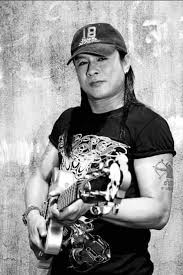
ธันวา ราศีธนู

| name = ธันวา ราศีธนู
| image = ธันวา ราศีธนู.jpg
| background = solo_singer
| birth_name = ธันวา กวีศิลปะ
| birth_place = อำเภอศรีบุญเรือง จังหวัดหนองบัวลำภู
| death_place = เทศบาลนครสมุทรปราการ|โรงพยาบาลสมุทรปราการ จังหวัดสมุทรปราการ ประเทศไทย
| genre = เพลงลูกทุ่ง เพื่อชีวิต ร็อก
| occupation = นักร้อง นักดนตรี นักแต่งเพลง
| years_active = พ.ศ. 2544–2564
| label = ไลท์มีเดียบางกอกอาร์สยามคาวาบูม มิวสิค
ธันวา กวีศิลปะ เป็นที่รู้จักในชื่อ ธันวา ราศีธนู (9 ธันวาคม พ.ศ. 2513 – 7 กันยายน พ.ศ. 2564) เป็นนักร้องลูกทุ่งและเพื่อชีวิตชายชาวไทย และเป็นศิลปินในสังกัดอาร์สยาม มีผลงานเป็นที่รู้จัก เช่น "ไก่ตาฟาง", "กิ้งก่าทอง", "กบเฒ่า" และ "11 ร.ด." เป็นต้น
== ประวัติ ==
ธันวาเกิดเมื่อวันที่ 9 ธันวาคม พ.ศ. 2513 ที่อำเภอศรีบุญเรือง จังหวัดอุดรธานี (ปัจจุบันขึ้นกับจังหวัดหนองบัวลำภู) เขาเป็นคนสุดท้องจากพี่น้องทั้งหมด 3 คน มารดาเสียชีวิตด้วยโรคมะเร็ง เป็นเหตุให้เขาจบการศึกษาแค่ชั้นประถมศึกษาปีที่ 6 และไม่มีโอกาสได้ศึกษาต่อในระดับที่สูงขึ้นไป เขาจึงไปทำงานเป็นเด็กท้ายรถสายศรีบุญเรือง - ขอนแก่น เป็นเวลา 2 ปี เปิดประวัติ ธันวา ราศีธนู นักร้องลูกทุ่งชื่อดัง เจ้าของสร้างชื่อ ไก่ตาฟาง ต่อมาบิดามีภรรยาใหม่ เขาและพี่น้องได้ย้ายไปอาศัยอยู่จังหวัดเพชรบูรณ์ตามบิดา แต่เขาไม่สามารถเข้ากับครอบครัวใหม่ของบิดาได้ เขาจึงตัดสินใจเข้าสู่กรุงเทพมหานครเพื่อสู้ชีวิตและเดินตามความฝัน เขาไปทำงานเป็นลูกจ้างทั่วไป จนกระทั่งเขาได้พบกับเพื่อนเก่าที่เคยเป็นนักดนตรี เขาและเพื่อนจึงร่วมก่อตั้งวงทานตะวัน (วงดนตรี)|ทานตะวันขึ้นมา เมื่อเวลาผ่านไป สมาชิกวงต่างแยกย้ายกันไป ส่วนเขานั้นยังคงเดินตามฝันในฐานะอาชีพนักร้องและนักดนตรี
== วงการบันเทิง ==
เขาออกผลงานสตูดิโออัลบั้มถึง 3 ชุด โดยใน พ.ศ. 2544 เขาได้ออกอัลบั้มชุด "แผ่ราศี" มีเพลง "หัวอกแม่" ที่บอกเล่าเรื่องราวเกี่ยวกับมารดาของเขา หลังจากนั้นใน พ.ศ. 2545 เขาได้ออกอัลบั้ม "นักสู้ของแม่" และ พ.ศ. 2547 ได้ออกอัลบั้ม "วันที่ฉันรอ" จัดจำหน่ายโดยไลท์มีเดียบางกอก
พ.ศ. 2549 เขาประสบความสำเร็จจากผลงานเพลง "ไก่ตาฟาง" เปิดประวัติ “ธันวา ราศีธนู” นักร้องสู้ชีวิต ทำเพลง “ไก่ตาฟาง”พลิกโด่งดังชั่วข้ามคืน โดยได้รับความนิยมจากทางภาคใต้มาก่อน จนกระทั่งสถานีวิทยุลูกทุ่งมหานครได้เปิดเพลงดังกล่าว กว่าจะมีวันนี้ "ธันวา ศรีธนู" คนดังที่จากไปเพราะโควิด ทำให้เพลงของเขาเป็นที่รู้จักไปทั่วประเทศรวมถึงประเทศเพื่อนบ้าน สิ้น ‘ธันวา ราศีธนู’ เจ้าของบทเพลงไก่ตาฟาง ติดโควิด-19 เสียชีวิตในวัย 51 ปี
ต่อมาเขาได้เป็นศิลปินสังกัดอาร์สยาม มีผลงานเพลงเป็นที่รู้จักเป็นจำนวนมาก อาทิ "กิ้งก่าทอง", "ฉันไม่ใช่ยกทรง", "ลาโง่", "กบเฒ่า", "ปลาไหล", "11 ร.ด.", "ควาย" เป็นต้น นอกจากนี้ เขาได้ร่วมมือกับพี่สาวเปิดธุรกิจเย็นตาโฟที่จังหวัดปทุมธานีเมื่อ พ.ศ. 2560 ลูกทุ่งเพื่อชีวิต “ธันวา” หันมาขายเย็นตาโฟ
== การเสียชีวิต ==
ในเดือนสิงหาคม พ.ศ. 2564 เขาติดเชื้อโรคโควิด-19 และเสียชีวิตในวันที่ 7 กันยายน พ.ศ. 2564 เวลา 23:00 น. ที่ โรงพยาบาลคามิลเลียน กรุงเทพมหานคร สิริอายุได้ 50 ปี ด่วน นักร้องดัง ธันวา ราศีธนู ติดโควิดเสียชีวิต ช็อกวงการ “ธันวา ราศีธนู” เจ้าของเพลงดัง “ไก่ตาฟาง” เสียชีวิตด้วยโรคโควิด-19! โดยการเสียชีวิตของเขานั้นมีคนในวงการรวมถึงแฟนเพลงร่วมแสดงความอาลัยเป็นจำนวนมาก เช่น บ่าววี บ่าววี กล่าวคำอำลา ธันวา ราศีธนู ครั้งสุดท้าย ยกเป็น ต้นแบบนักร้องยุคเพลงใต้ดิน สุดเศร้าอาลัย ธันวา ราศีธนู เจ้าของเพลงดัง ไก่ตาฟาง เสียชีวิตแล้ว, ภัควรรธน์ พิสิษวุฒิรัชต์|ภัควรรธน์ ลีละเมฆินทร์ มีพิธีฌาปนกิจศพในวันเดียวกันที่วัดท่าซุงทักษินาราม อำเภอบางไทร จังหวัดพระนครศรีอยุธยา ประมวลภาพพิธีฌาปนกิจ "ธันวา ราศีธนู" หลังเสียชีวิตจากโควิด-19 พิธีฌาปนกิจ “ธันวา ราศีธนู” ครอบครัว คนสนิท ร่วมส่งครั้งสุดท้าย
== ผลงานเพลง ==
=== สังกัด มีเดียบางกอก ===
==== ชุดที่ 1 แผ่ราศี (20 เมษายน 2544) ====
#หัวอกแม่
#กระต่ายหมายจันทร์
#อับดุล
#วอนสาวสารคาม
#คิดถึงบ้าน
#หนึ่งก็พอ
#เดินตามฝัน
#คืนเหงา
#แทงใจ
#กำลังใจของเพื่อน *ทุกชุดทุกเพลงแก้ไขและเพิ่มเติมข้อมูลโดยดาว
==== ชุดที่ 2 นักสู้ของแม่ (ตุลาคม 2545) ====
# เธอยังมีฉัน
# ดอกไม้ไร้เดียงสา
# จ้าวแห่งฝัน
# หมาจนตรอก
# นักสู้ของแม่
# เกินใจจะทน
# ใจจน คนเชย
# ช้ำรักลงใต้
# แรกพบก็อกหัก
# จากใจ ชายผู้แพ้
# มะลิลา
==== ชุดที่ 3 วันที่ฉันรอ (ตุลาคม 2547) ====
# คลีนิครองเท้า
# อ้อมกอดอีสาน
# คำของแม่
# ฉันคนเลว ver 1
# วันที่ฉันรอ
# น้ำตากาดำ
# หนุ่มใต้สาวอีสาน
# บทเพลงถึงเธอ
# ข้าวก้นบาตร
# ชายชรากับกองขยะ
# น้ำตาเพื่อน
# ฉันคือกำลังใจ
==== ชุดที่ 4 ตำนานนักสู้ (กุมภาพันธ์ 2549) ====
# ตำนานนักสู้
# สหาย
# เมียชาวบ้าน
# วายร้ายหัวใจ
# กาในกรุง
# เดินตามฝัน
# แม่คอย
# ลูกอีสาน
==== แรงใจจากแม่ (มีนาคม 2550) ====
# รักไซร์ทำพันนี้
# ไก่ตาฟาง
# จากใจสู่ใจ
# คนดนตรีบนเขาใหญ่
# แรงใจจากแม่
# แค่นี้ก็สุขใจ
# แห่นางแมว
# หนึ่งในดวงใจ
# ขอแค่ได้รัก
# ใครซักคนบนเส้นทางฝัน
# เสียงจากคนไกล
# รอยน้ำตา
==== สายเลือดนักสู้ (เมษายน 2551) ====
# พ่อของแผ่นดิน
# ลาโง่
# สาปส่ง
# เผื่อฟลุ๊ค
# สายเลือดนักสู้
# ใจมอซอ
# สะตอตามฝัน
# ความรักของฉัน ความฝันของเธอ
# ใจเปียกปอน
# แมวขโมย
# โลกร้อน
==== ก้าวสู่จุดหมาย (ธันวาคม 2551) ====
# เธอมีแฟนหรือยัง
# ฉันไม่ใช่ดอกไม้ริมทาง
# นอกหัวใจ
# ฝัน
# คอยรักอยู่เสมอ
# คิดถึงฉันจึงร้องไห้
# อีสานมหานคร
# ไอ้ขี้เมา
# แหลงรักจากใจ
# กระจกเงา
# เสียงร่ำร้องของเสรีภาพ
=== อัลบั้มรวมเพลง ===
==== รวมฮิต โง่จนตาฟาง (2552) ====
# ข้อความสุดท้าย
# ไก่ตาฟาง (Acoustic)
# ลาโง่
# สาปส่ง
# พ่อของแผ่นดิน
# สายเลือดนักสู้
# เสียงจากคนไกล
# เผื่อฟลุ๊ค
# รักใชร์ทำพันนี้
# จากใจสู่ใจ
# แรงใจจากแม่
# แห่นางแมว
# ไก่ตาฟาง
=== สังกัด อาร์ สยาม ===
==== ชุดที่ 1 กิ้งก่าทอง (15 ตุลาคม 2552) ====
# กิ้งก่าทอง
# ฉันไม่ใช่ยกทรง
# กา
# เสือเก่า
# ขี่บั้งไฟไปดวงจันทร์
# จับปลาสองมือ
# ไดโนเสาร์เต่าล้านปี
# สัจธรรม
# ลมเป่าสาก
# ทางชีวิต
==== ชุดที่ 2 กบเฒ่า (30 กรกฎาคม 2553) ====
# กบเฒ่า
# รักฉันบ้างหรือเปล่า
# ปลาไหล
# มีสิทธิ์แค่รัก
# เห็นช้างขี้ขี้ตามช้าง
# ทางผ่านคนลวง
# คลินิกรองเท้า
# ถังขยะ
# แทบบ้าตาย
# แสงไฟในคืนเหน็บหนาว
==== ชุดที่ 3 โจรปล้นใจ (22 ธันวาคม 2554) ====
# 11 ร.ด
# กระสือ
# ควาย
# โจรปล้นใจ
# แทบขาดใจ
# นักโทษชะตากรรม
# ปอบ
# มั่วหน้าฮ้าน
# ให้หมามันกิน
# อยากกอดพ่อ
==== ชุดที่ 4 นางฟ้าหรือซาตาน (28 มีนาคม 2556) ====
# ศาลาคนเศร้า
# นางฟ้าหรือซาตาน
# สันดานเจ้าชู้ (ควาย 2)
# ฉันคนเลว ver 2
# ฝากใจกับสายลม
# เต่า
# มารยา
# ทาสรัก
# หัวอกเมียน้อย
# อากาศ
=== อัลบั้มรวมเพลง ===
==== ดับเบิ้ลฮิต ธันวา & หญิง (ธันวาคม 2554) ====
# กบเฒ่า
# กิ้งก่าทอง
# ฉันไม่ใช่ยกทรง
# จับปลาสองมือ
# สาปส่ง
# ลาโง่
# ไก่ตาฟาง
==== Best Collection (กรกฏาคม 2554) ====
# ปลาไหล
# กิ้งก่าทอง
# กบเฒ่า
# ฉันไม่ใช่ยกทรง
# ไก่ตาฟาง
# ลาโง่
# สาปส่ง
# กา
# จับปลาสองมือ
# ขี่บั้งไฟไปดวงจันทร์
# เสือเก่า
# ไดโนเสาร์เต่าล้านปี
# สัจธรรม
# ลมเป่าสาก
# ทางชีวิต
# ทางผ่านคนลวง
==== ที่สุดของ…ธันวา ราศีธนู (กรกฏาคม 2555) ====
# ควาย
# 11 ร.ด.
# ปลาไหล
# กิ้งก่าทอง
# ไก่ตาฟาง
# ลาโง่
# กบเฒ่า
# สาปส่ง
# ฉันไม่ใช่ยกทรง
# ขี่บั้งไฟไปดวงจันทร์
# ทางผ่านคนลวง
# ไดโนเสาร์เต่าล้านปี
# จับปลาสองมือ
# กา
==== เพลงเหยียบหัวใจ (กันยายน 2555) ====
# ควาย
# ปลาไหล
# 11 ร.ด.
# กิ้งก่าทอง
# กระสือ
# ปอบ
# กบเฒ่า
# ฉันไม่ใช่ยกทรง
# ไก่ตาฟาง
# ลาโง่
# สาปส่ง
# โจรปล้นใจ
# กา
# ขี่บั้งไฟไปดวงจันทร์
# จับปลาสองมือ
# ให้หมามันกิน
# เสือเก่า
# ไดโนเสาร์เต่าล้านปี
# ลมเป่าสาก
# สัจธรรม
# ทางชีวิต
# รักฉันบ้างหรือเปล่า
# มีสิทธิ์แค่รัก
# ทางผ่านคนลวง
# คลินิกรองเท้า
# ถังขยะ
# อยากกอดพ่อ
# แทบขาดใจ
# มั่วหน้าฮ้าน
# เห็นช้างขี้ขี้ตามช้าง
==== ฮิตแสบสัน (ธันวาคม 2557) ====
=== อัลบั้มพิเศษ ===
==== เบญจรงค์ (ธันวาคม 2555) ====
เป็นอัลบั้มที่รวม 5 ศิลปินเพื่อชีวิตค่ายอาร์สยาม ซึ่งหลวงไก่ได้ร้องร่วมกับ ธันวา ราศีธนู, ฌามา|ทรงกลด ฌา-มา, วิด ไฮเปอร์, และ บ่าววี
# ฝากเพลงถึงเธอ - ธันวา ราศีธนู อาร์ สยาม
# คุณนายโรงแรม - ทรงกรด ฌา-มา อาร์ สยาม
# คนสวยใจดำ - วิด ไฮเปอร์ อาร์ สยาม
# ร้องไห้กับเดือน - หลวงไก่ อาร์ สยาม
# เพราะคุณคนเดียว - บ่าววี อาร์ สยาม
# ผู้หญิงหน้าเงิน - ทรงกรด ฌา-มา อาร์ สยาม
# อยากไปให้พ้น - ธันวา ราศีธนู อาร์ สยาม
# รอหน่อยน้องติ๋ม - บ่าววี อาร์ สยาม
# เหล้าจ๋า - วิด ไฮเปอร์ อาร์ สยาม
# กิ่งทองใบหยก - หลวงไก่ อาร์ สยาม
==== อีสานตลาดแตก (กรกฏาคม 2557) ====
อัลบั้มพิเศษ อีสานตลาดแตก เป็นอัลบั้มพิเศษ กับการรวมเพลงใหม่ล่าสุด มารวมอยู่ที่นี่ โดยศิลปินเลือดอีสานจากค่าย อาร์ สยาม
* ชุดที่ 3 (2557)
ร่วมกับ เอ๋ พจนา อาร์สยาม,สนุ๊ก สิงห์มาตร อาร์สยาม,ร็อกอังกอร์ อาร์สยาม,จ๋า ร็อกแปดแสน อาร์สยาม,แมน มณีวรรณ อาร์สยาม,ไนท์ คนบ้านนา อาร์สยาม,เต้ย อาร์สยาม,เอ็กซ์ อาร์สยาม,ปอ ปริชาต อาร์สยาม,เปรม อาร์สยาม และ 4 ราศี (ธันวา ราศีธนู,สิงหา,พฤษภา,มีนา อาร์สยาม)
# หลอยเมียมาเสียตัว ศิลปิน เอ๋ พจนา อาร์สยาม
# เมื่อไหร่จะพอ ศิลปิน เดือนเพ็ญ อำนวยพร อาร์สยาม
# บ่ไว้ใจทาง บ่วางใจเธอ ศิลปิน สนุ๊ก สิงห์มาตร อาร์สยาม
# กวนโอ๊ย ศิลปิน ร็อกอังกอร์ อาร์สยาม
# สอยลำซิ่ง ศิลปิน จ๋า ร็อกแปดแสน อาร์สยาม
# บอกมาป๋าจัดให้ ศิลปิน สนุ๊ก สิงห์มาตร อาร์สยาม
# กอดแม่ทำอาย กอดผู้ชายทำแน่น ศิลปิน แมน มณีวรรณ อาร์สยาม
# เมียผู้ใด๋ ศิลปิน ไนท์ คนบ้านนา อาร์สยาม
# เหงาเด้ ศิลปิน เต้ย อาร์สยาม
# อยากอยู่ตรงนี้ตลอดไป ศิลปิน เอ็กซ์ อาร์สยาม
# เสียดายฮัก ศิลปิน ปอ ปริชาต อาร์สยาม
# เศษเสี้ยวความสงสาร ศิลปิน เปรม อาร์สยาม
# สหายอกหัก ศิลปิน 4 ราศี (ธันวา ราศีธนู,สิงหา,พฤษภา,มีนา อาร์สยาม)
นอกจากจากเพลงรักเพลงแรงแนวสิงสาราสัตว์แล้วยังมีผลงานเพลงอกหักอีกมากมายซึ่งก็ได้รับความนิยมมากเช่นกัน อาทิ เช่น
.ใจบาดเจ็บ
.ในความทรงจำ
.โครตคิดถึง
.คนเดียวในดวงใจ
.ตีหม้อ
.หมาในใจเธอ
.เด็กพี่ขี้เมา
.ต่างคนต่างเจ็บ
.ภาวนา
.พราง
.คนมันจะไป
.ผีเสื้อหลงป่า
.ผีเสื้อกับเต่า
.สุดแค้นแสนรัก
ส่วนเพลงอกหักที่เศร้าที่สุด ได้ยินที่ไหนคือเศร้าสุดๆคือเพลง
*สุดแล้วแต่เธอ
*เธอคือทุกสิ่ง
*น้ำตาเสือ
*ฝังใจ
*สันดานเจ้าชู้
*รักครั้งสุดท้าย
*เรื่องมันเศร้า
== อัลบั้มพิเศษ ==
* กองไฟในสายฝน (2545)
* The Best Of ธันวา ราศีธนู (กันยายน 2559)
== เพลงพิเศษ ==
* พ่อฉันชื่อ พ่อภูมิพล (พฤศจิกายน 2559)
* รักพ่อ..ไม่มีวันพอเพียง (14 พฤศจิกายน 2559) จัดทำขึ้นเพื่อขอรวมพลังถ่ายทอดบทเพลงนี้ แทนความรู้สึก สำนึกในพระมหากรุณาธิคุณหาที่สุดมิได้ ของ "พระบาทสมเด็จพระปรมินทรมหาภูมิพลอดุลยเดช"
* ทำด้วยใจไปด้วยกัน (กันยายน 2563)
== ศิลปินรับเชิญ ==
* ร้องหมู่ในอัลบั้ม วิสาม่วนชื่น ของ วิสา คัญทัพ (2548)
* สหายใจเรา ในอัลบั้ม หาใจไม่เจอ ของ สุริยา ช้างเผือก (2552)
== รางวัล ==
==== มหานครอวอร์ดส ====
* ครั้งที่ 5 ประจำปี 2551 สาขา รางวัลอัลบั้มเพลงเพื่อชีวิตยอดนิยม อัลบั้ม สายเลือดนักสู้
* ครั้งที่ 7 ประจำปี 2553 สาขา เพลงเพื่อชีวิตยอดนิยมได้แก่ อัลบั้ม กบเฒ่า
* ครั้งที่ 13 ประจำปี 2559 สาขาประเภทคู่หรือกลุ่มยอดนิยมได้แก่ ธันวา ราศีธนู และ ศิรินภา นิยากร เพลง ผ่านคืนฝันร้าย สังกัดกาว่าบูม เรคคอร์ด
==== สยามดารา สตาร์ส ปาร์ตี้ ====
* 2551 สาขา นักร้องลูกทุ่งยอดนิยมชาย
* 2551 สาขา เพลงฮิตโดนใจ โดยเพลง ไก่ตาฟาง
==== ดาราเดลี่ เดอะ เกรท อวอร์ดส์ ====
* ครั้งที่ 2 ประจำปี 2555 สาขา นักร้องลูกทุ่งชายที่สุดแห่งปี 2012 โดยเพลง 11 ร.ด.
* ครั้งที่ 3 ประจำปี 2556 สาขา นักร้องลูกทุ่งชายที่สุดแห่งปี 2013 โดยเพลง นางฟ้าหรือซาตาน
== อ้างอิง ==
หมวดหมู่:นักร้องลูกทุ่งชายชาวไทย
หมวดหมู่:นักดนตรีเพื่อชีวิต
หมวดหมู่:ศิลปินสังกัดอาร์เอส
หมวดหมู่:ศิลปินสังกัดอาร์สยาม
หมวดหมู่:บุคคลจากอำเภอศรีบุญเรือง
หมวดหมู่:บุคคลที่เสียชีวิตจากโรคโควิด-19 ในประเทศไทย